Lambrook, Arkansas

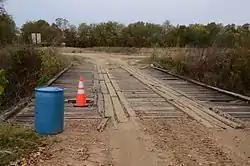
Warrens Bridge in Lambrook

Lambrook is an unincorporated community in Phillips County, Arkansas, United States. Lambrook is located on Arkansas Highway 20, west-northwest of Elaine. Lambrook has a post office with ZIP code 72353.